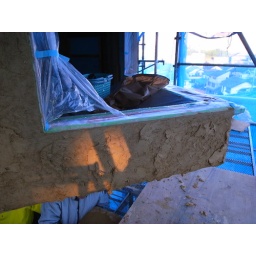
this is exterior wall of teahouse in this house .